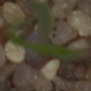
Label: black_grass